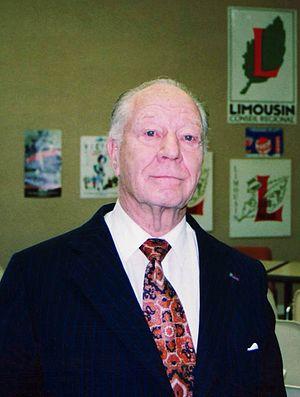
Portrait de Louis Toffoli
Louis Toffoli est un peintre français né à Trieste, le 16 octobre 1907, d’un père italien et d’une mère slovène, et mort le 18 février 1999 à Paris.